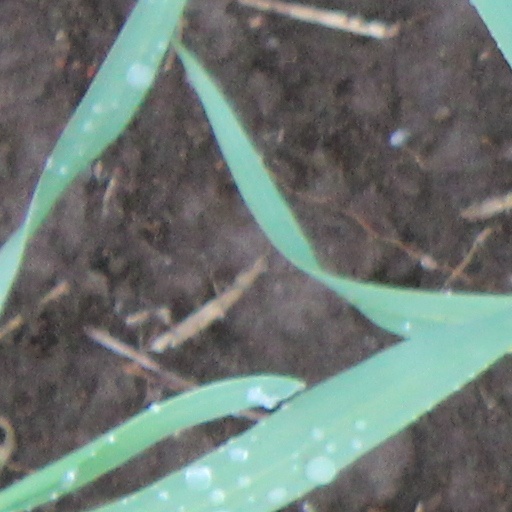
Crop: wheat